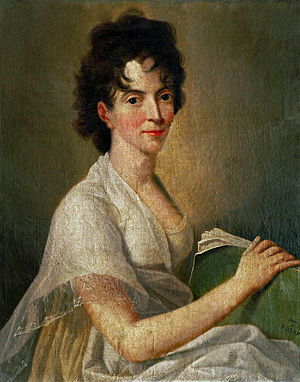
Hans Hansen (1769-1828) / Værker
Constanze Mozart. Maleri af Hans Hansen
Hans Hansen var en dansk portrætmaler.